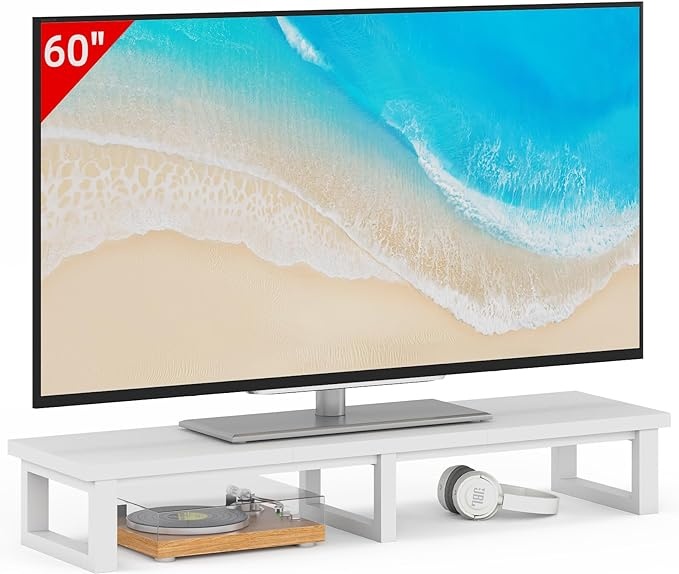
45" Large TV Riser for 32-60 inch TV, TV Riser Stand Shelf with Steel Legs, Tabletop TV Stand Riser for Home Office,White
About This 【Large TV Riser Stand】Dimensions:45"L×11.8"W×7.1"H. Large TV riser stand can allow your flat or curved TV/Monitor (up to 60"), monitor stands for 2 monitors(up to 32"). Ideal for your living room,bedroom,office. 【Heavy-Duty Steel Frame】Support by high quality steel frame, tv shelf stand's weight capacity can up to 120lbs. Each leg has non-slip mat to protect desk away from scratching. 【Space Saving】Raise your tv, unobstructed large space underneath can be nice for sound bar, controllers and cable tv box, satellite receiver, gaming consoles such as PS4, Xbox. Get rid of the messy table, you can keep clean and tidy within seconds. 【Multifunction Usage】Not only can be a tv stand riser instead tv riser blocks, you can also use it as a monitor stands for 2 monitors, dual monitor stand, monitor riser for your computer/laptop/printer etc. 【Easy to Install】TV shelf can be assembled by one preson, all parts and tools are included. Any quality problems, you can feel free to contact us. Overview Color : White Brand : YAOHUOO Size : 45"W×11.8"D×7.1"H Shape : Rectangular Item dimensions L x W x H : 11.8 x 45 x 7.1 inches Style modern : Assembly Required Yes : Style modern : Assembly Required Yes
Brand: YAOHUOO
Category: Furniture > Entertainment Centers & TV Stands